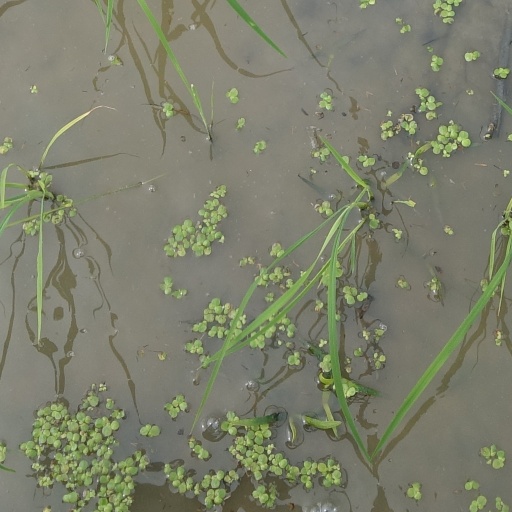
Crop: rice